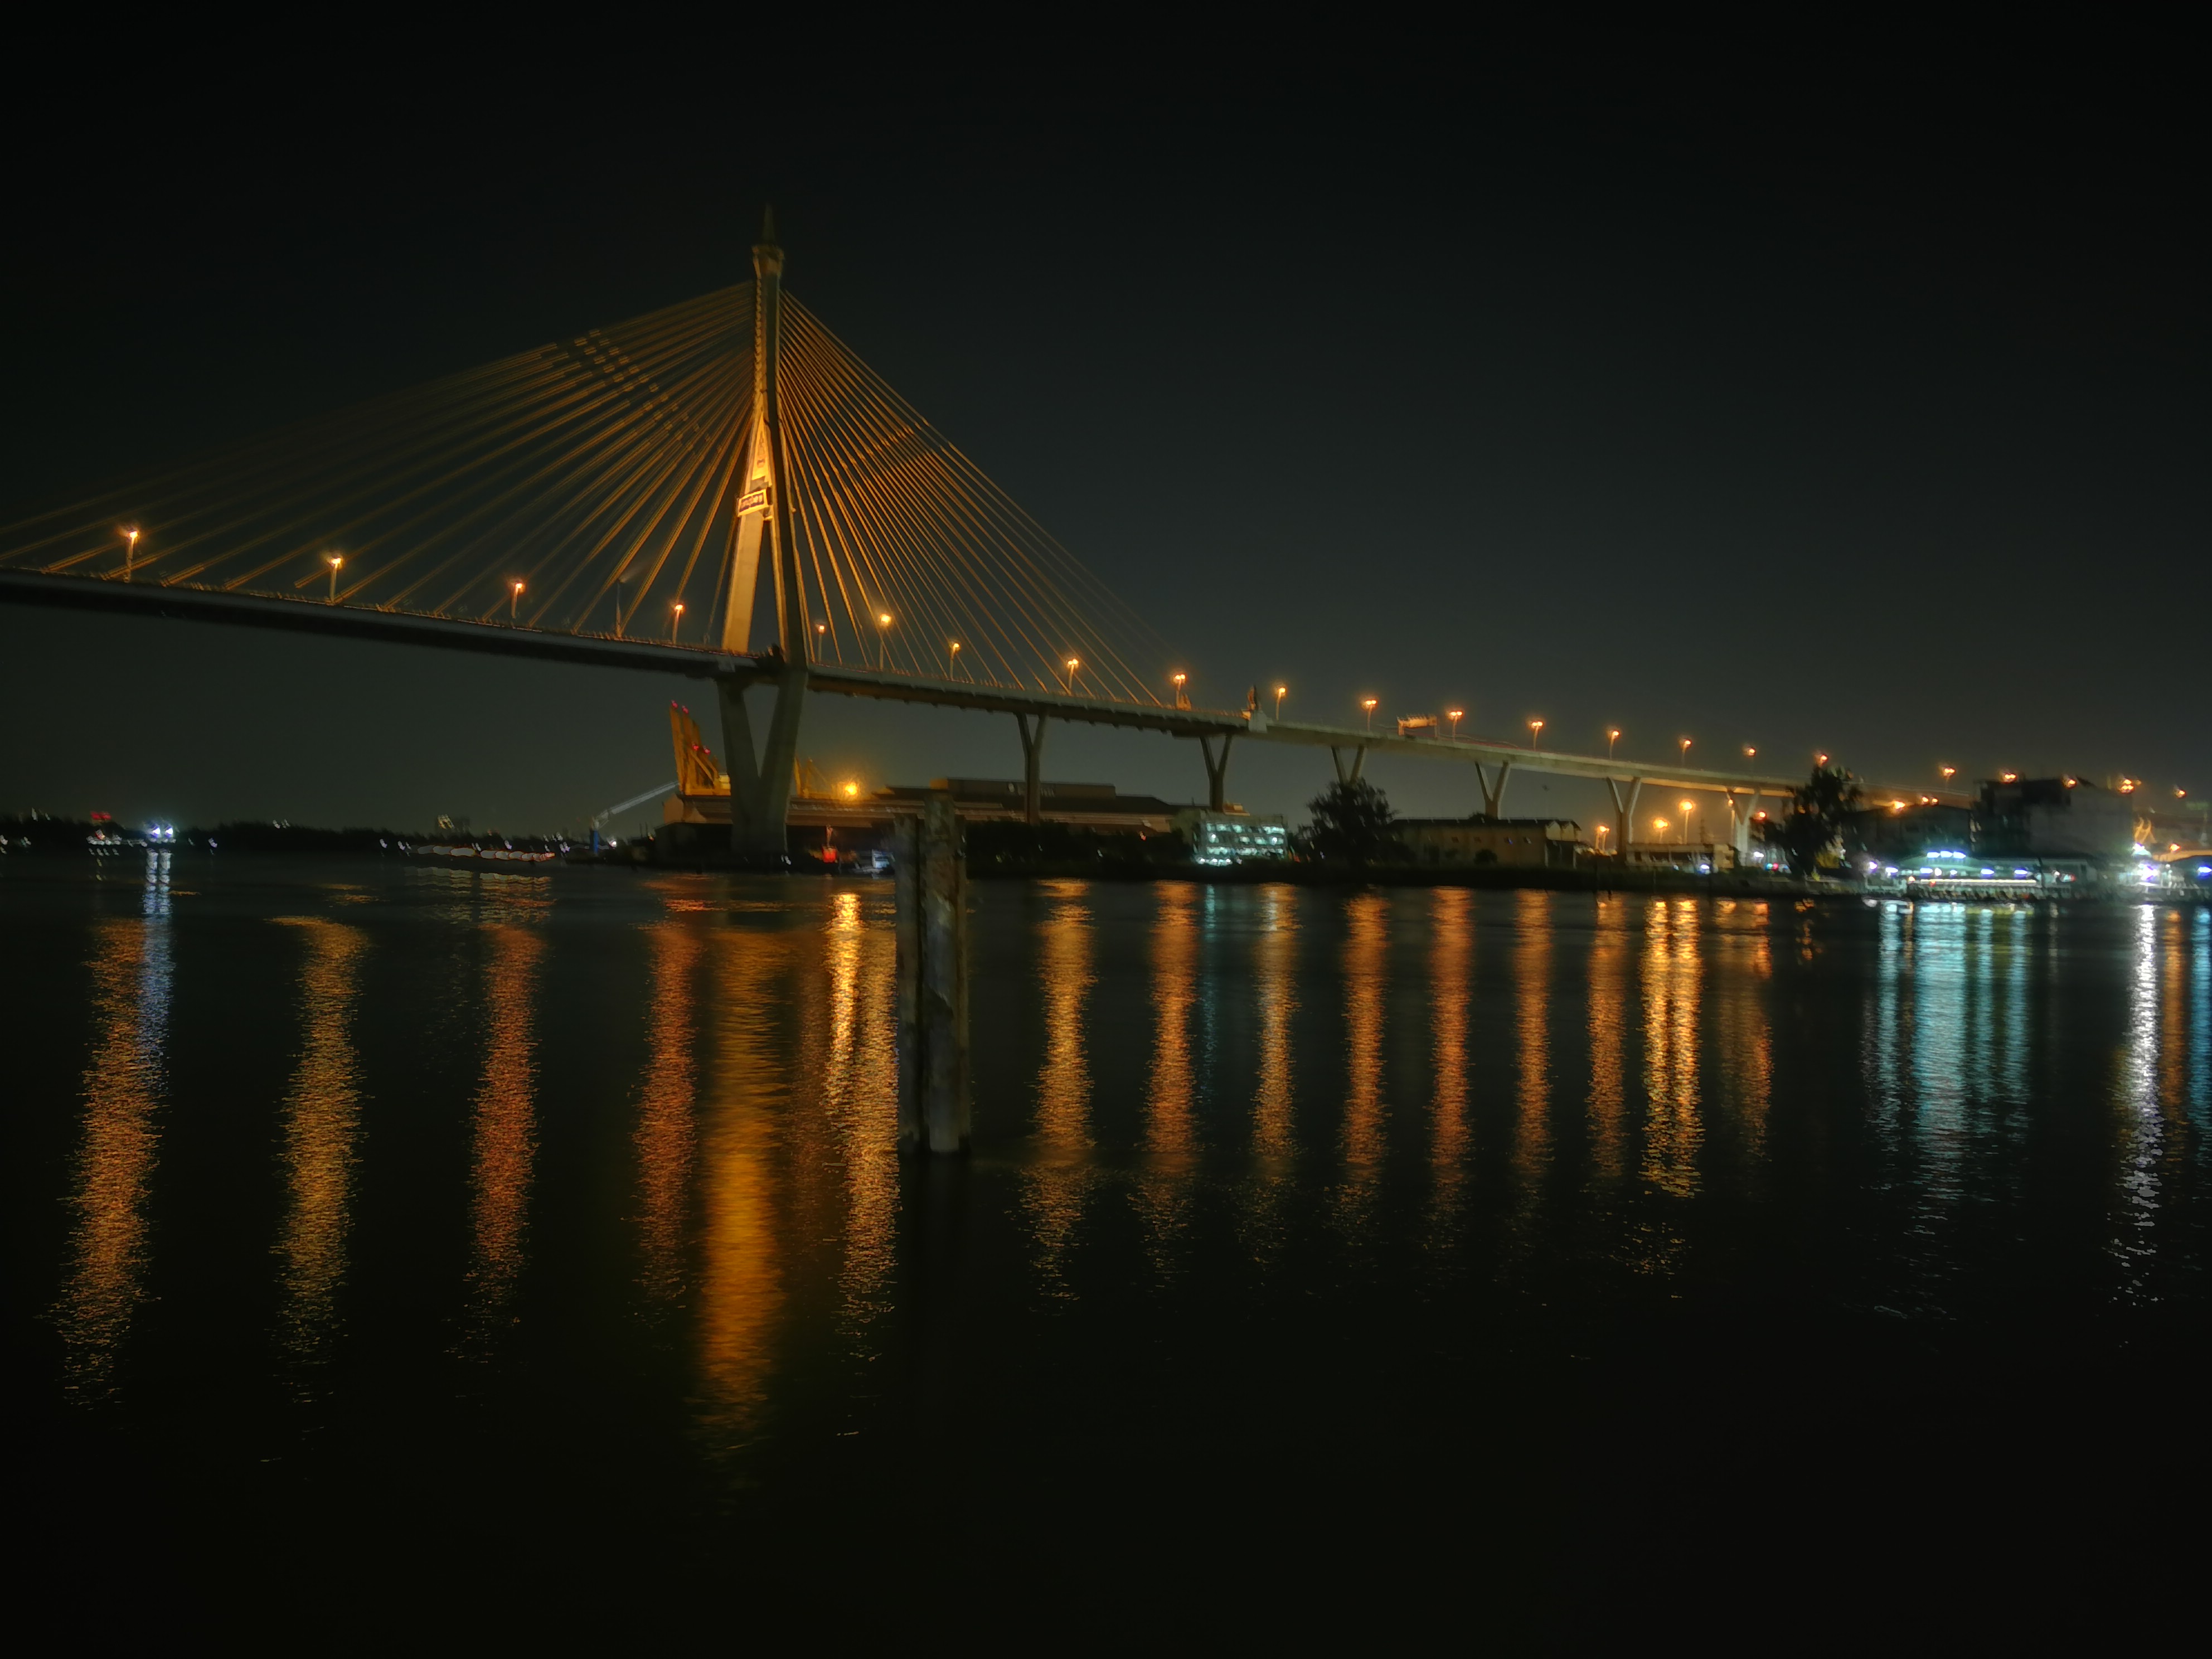
bridge, night, bangkok, thailand, cable stayed bridge, reflection, water, sky, landmark, fixed link, light, lighting, river, city, architecture, beam bridge, midnight, metropolitan area, extradosed bridge, suspension bridge, evening, cityscape, nonbuilding structure, horizon, metropolis, darkness, sea, skyway